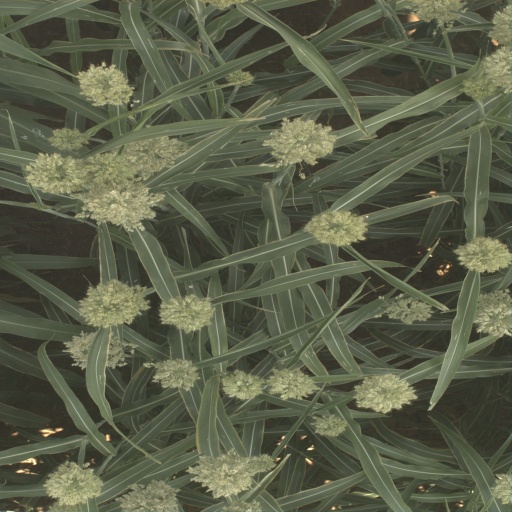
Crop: sorghum